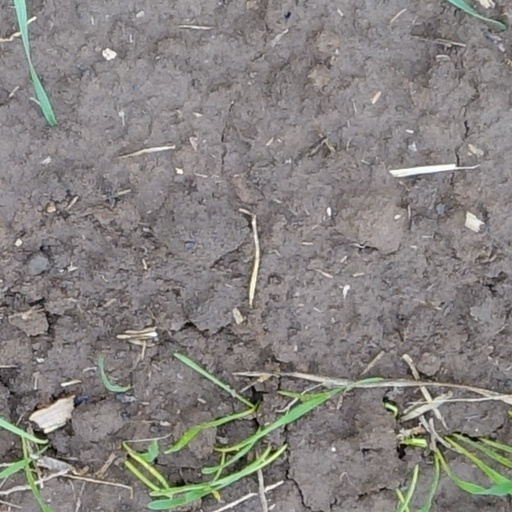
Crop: wheat